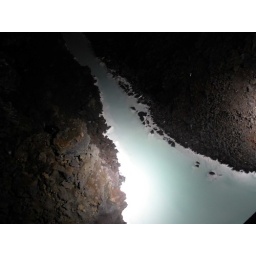
The water is rich in silica and sulphur. When lit it has a blue and white glow to it.